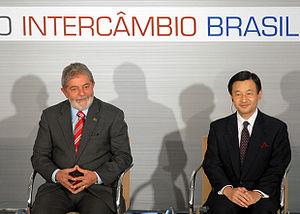
Naruhito, né à l'hôpital de la maison impériale, situé dans le jardin est du Kōkyo dans l'arrondissement de Chiyoda à Tokyo, le 23 février 1960, est le 126ᵉ empereur du Japon depuis le 1ᵉʳ mai 2019. Fils aîné de l'empereur Akihito et de son épouse, l'impératrice Michiko, il succède à son père au lendemain de l'abdication de celui-ci.